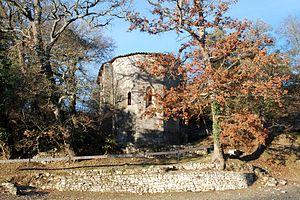
France - Provence - Prieuré de Carluc
Le prieuré de Carluc est situé sur la commune de Céreste, dans le département des Alpes-de-Haute-Provence. Il présente un complexe médiéval bien conservé.
L'art roman provençal présente comme particularité d'être fortement influencé par l'antiquité romaine par le biais des nombreux vestiges romains subsistant en Provence. Par contre, l'influence du style roman lombard y est très limitée, au contraire de l'art roman languedocien voisin.